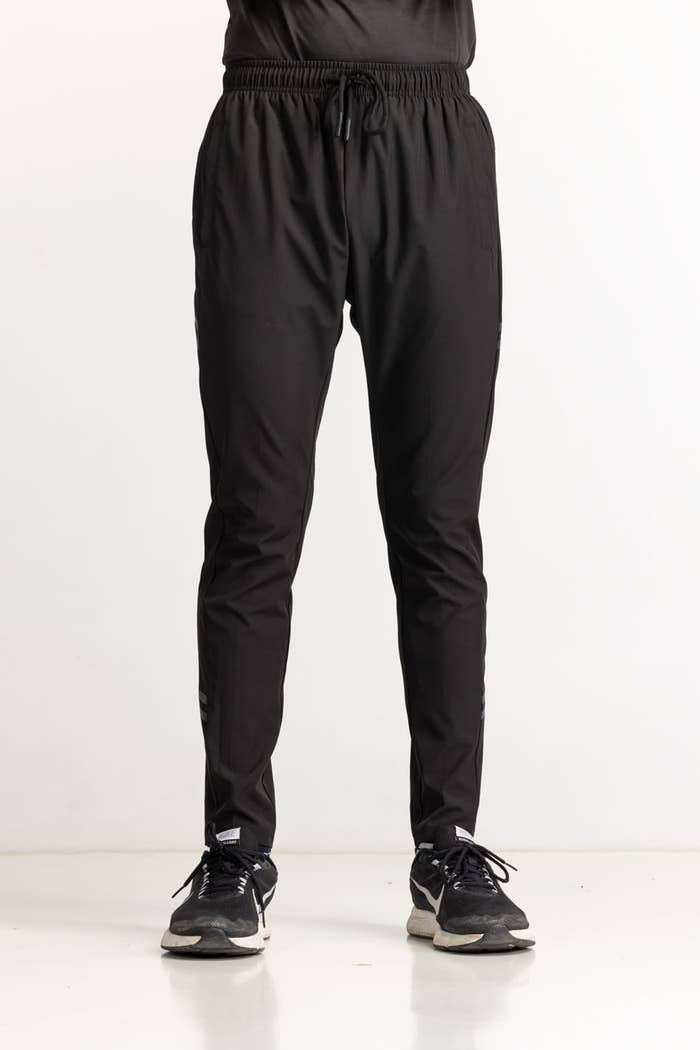
black tech track pants